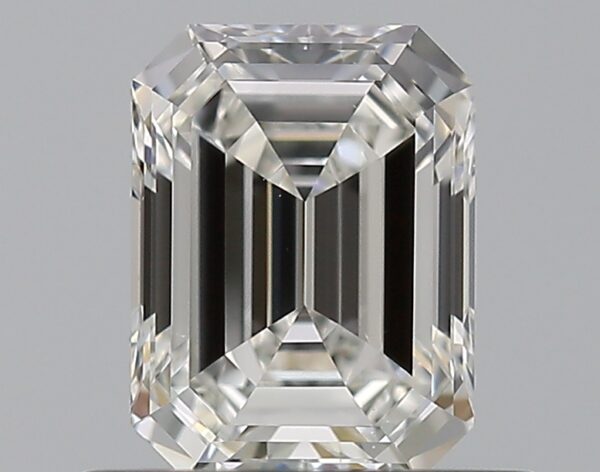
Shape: emerald
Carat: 0.59
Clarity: VS1
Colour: G
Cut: EX
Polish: EX
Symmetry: VG
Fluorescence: N
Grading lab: GIA
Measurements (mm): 5.81 x 4.36 x 2.62